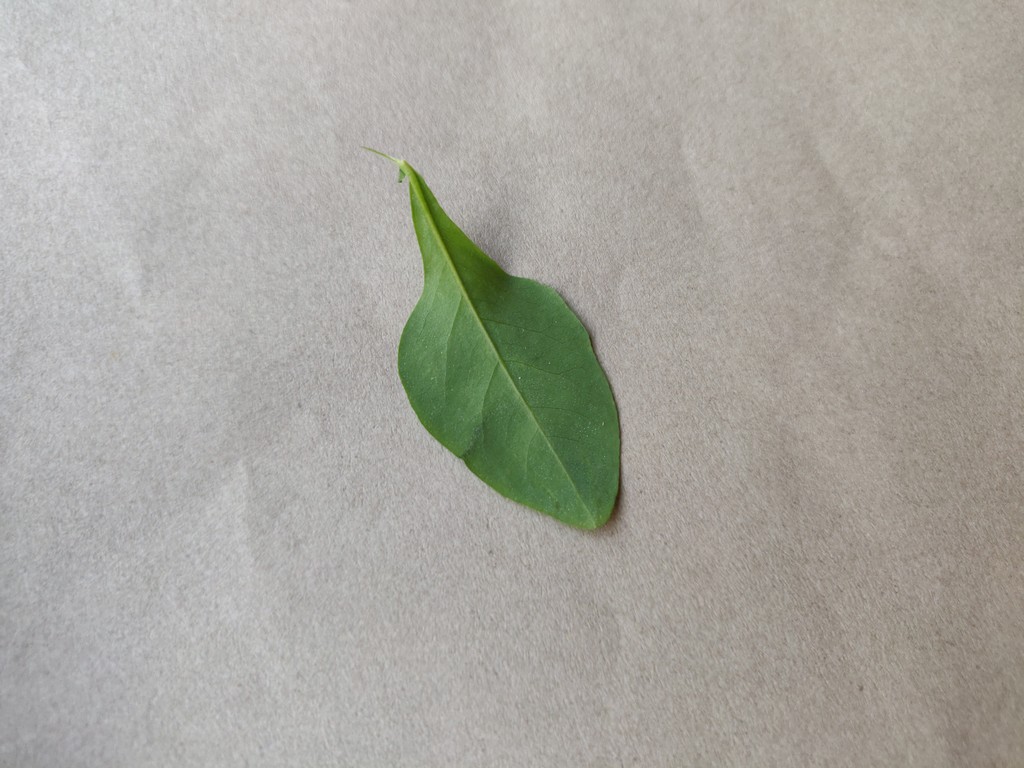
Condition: Healthy
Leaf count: single
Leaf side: back